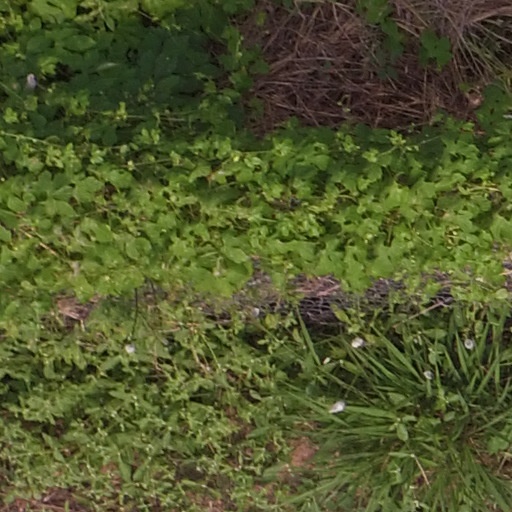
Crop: maize; corn